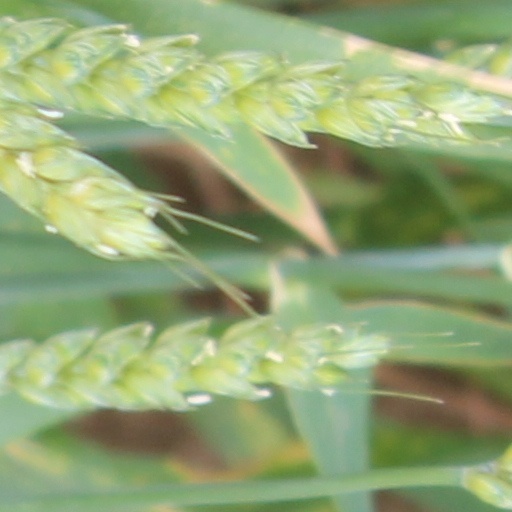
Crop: wheat